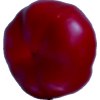
Label: red_pepper